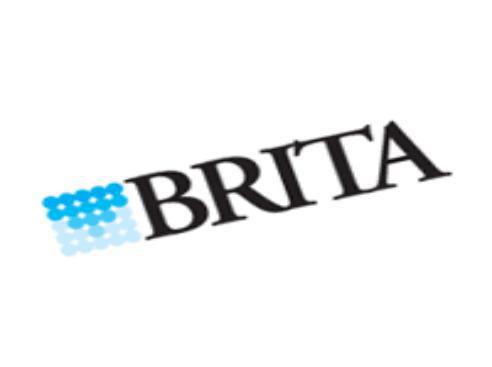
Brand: brita
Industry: Necessities